Sofie (film)

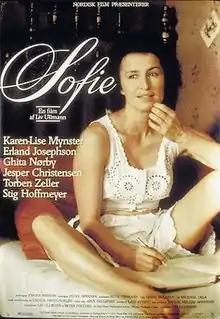
Film poster

Sofie is a 1992 Danish drama film based on the novel "Mendel Philipsen and Son" by Henri Nathansen. It was Denmark's submission for the 1992 Academy Award for Best Foreign Film.